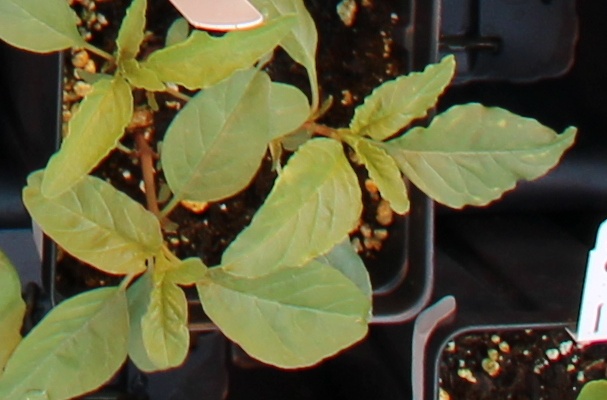
Label: Waterhemp